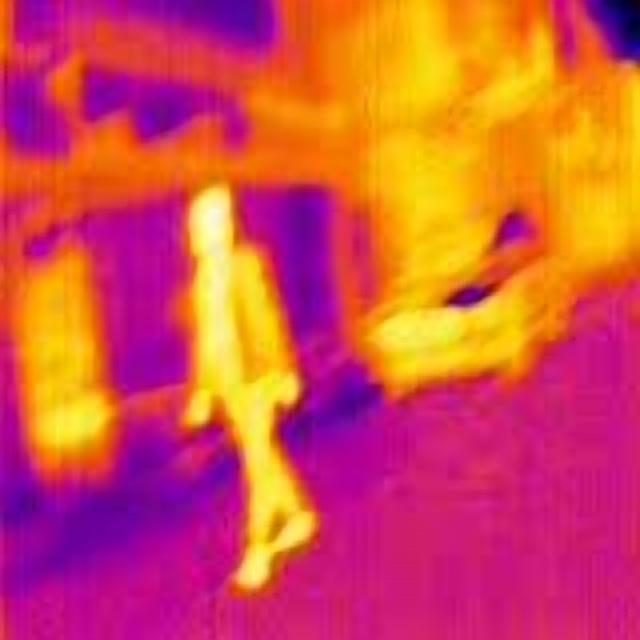
Detected objects:
label: person